Dalip Singh Saund

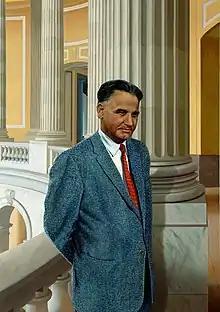
Portrait of Saund during his tenure in the United States House of Representatives

Dalip Singh Saund was born in Chhajulwadi, Punjab Province, British India, on September 20, 1899, to Punjabi Sikh parents Natha Singh and Jeoni Kaur. His father died when he was ten years old. He attended Prince of Wales College. Saund supported the Indian independence movement while studying at the University of the Punjab. In 1919, he graduated with a Bachelor of Science in mathematics from the University of Punjab.